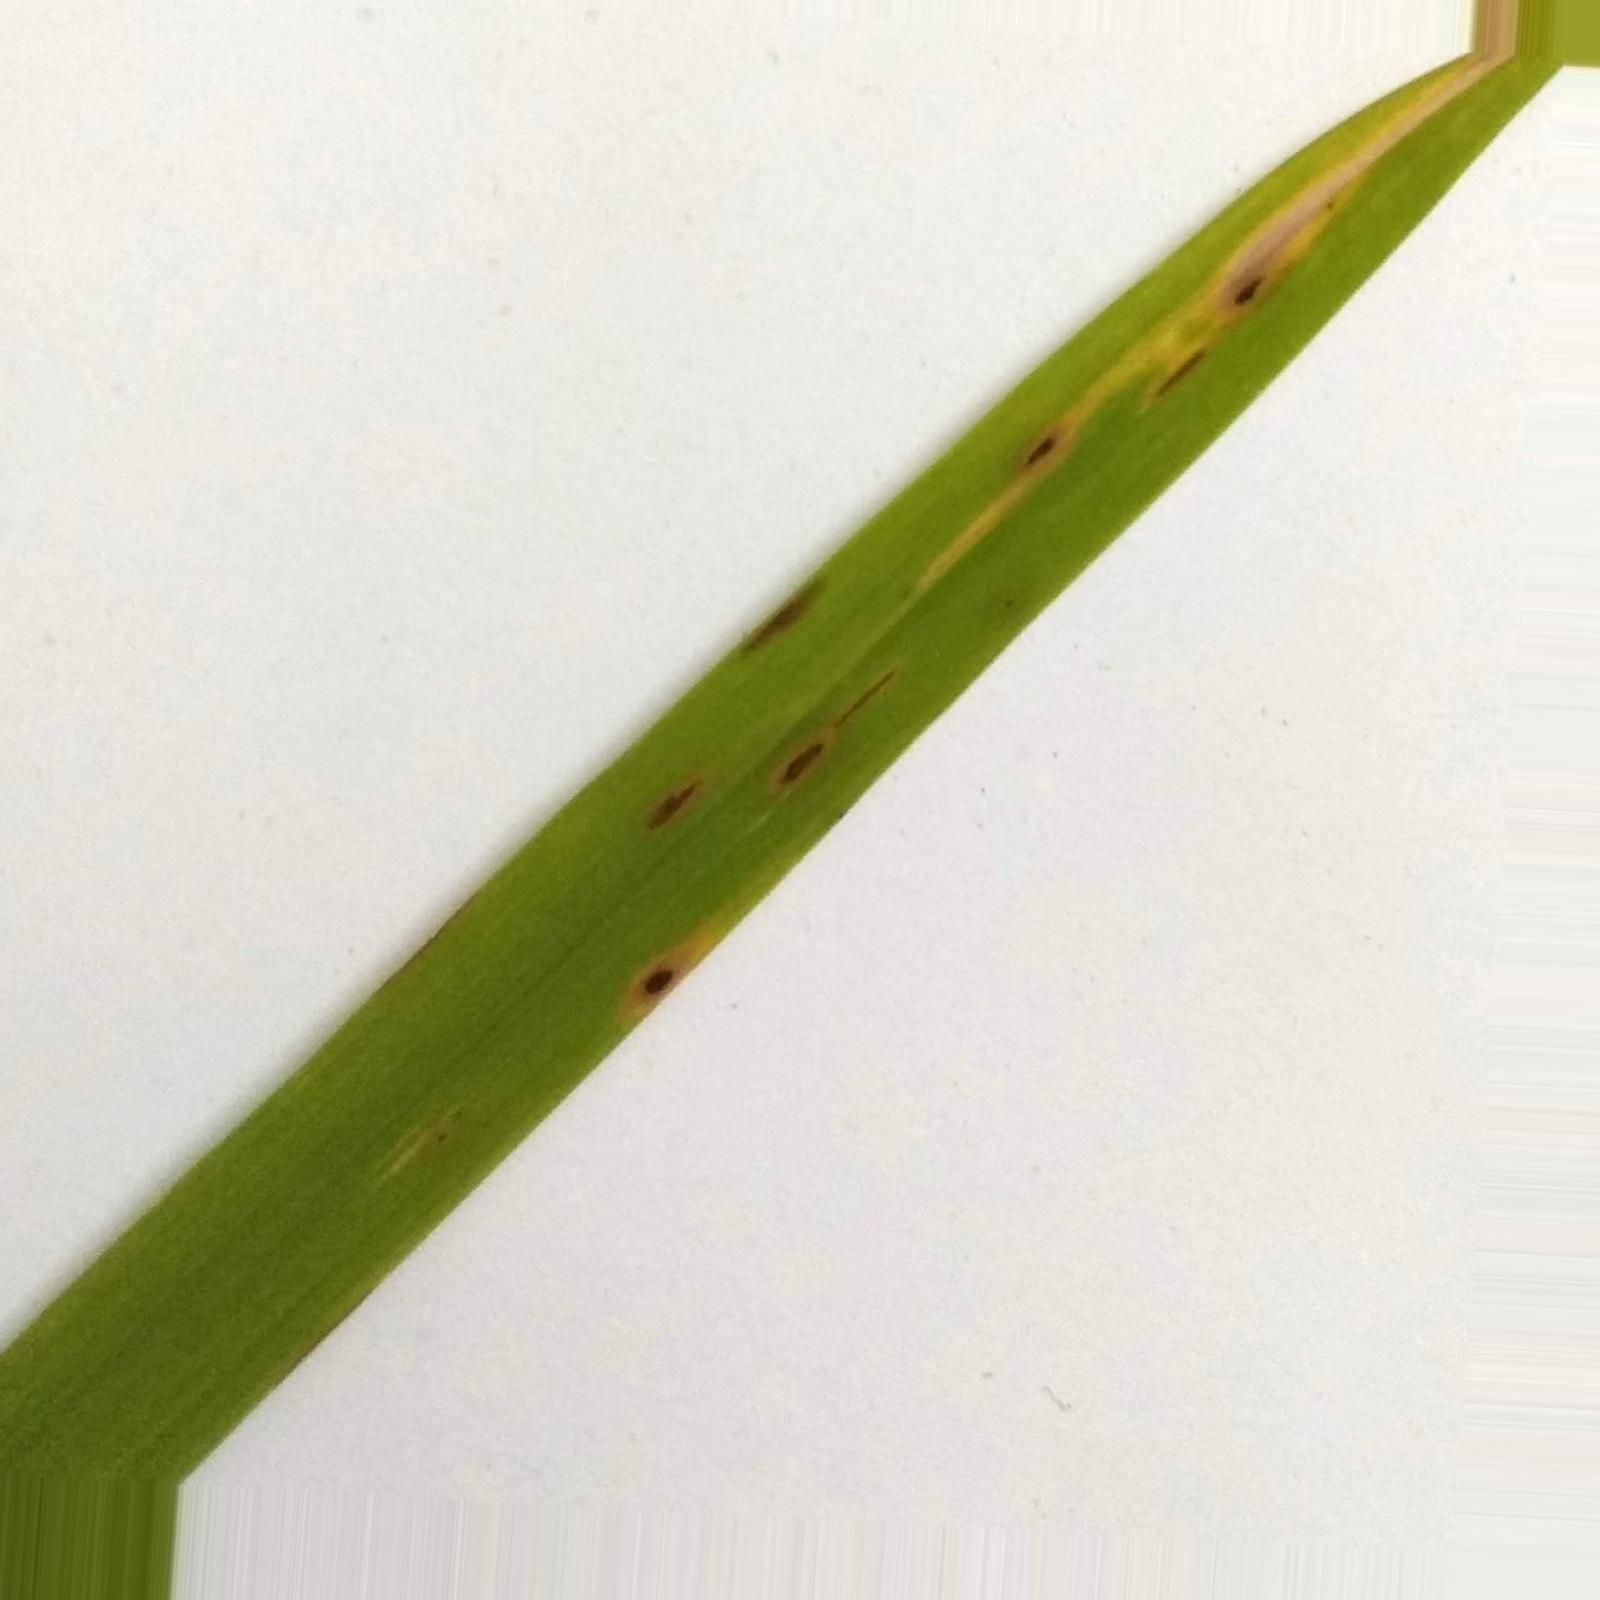
Nhãn: Bệnh Đốm Nâu ( Brown spot )